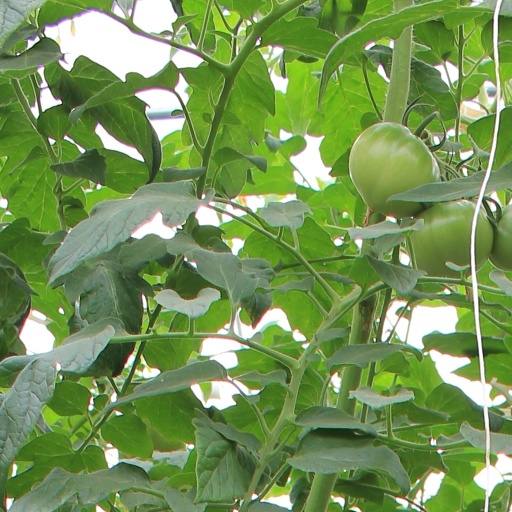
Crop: tomato